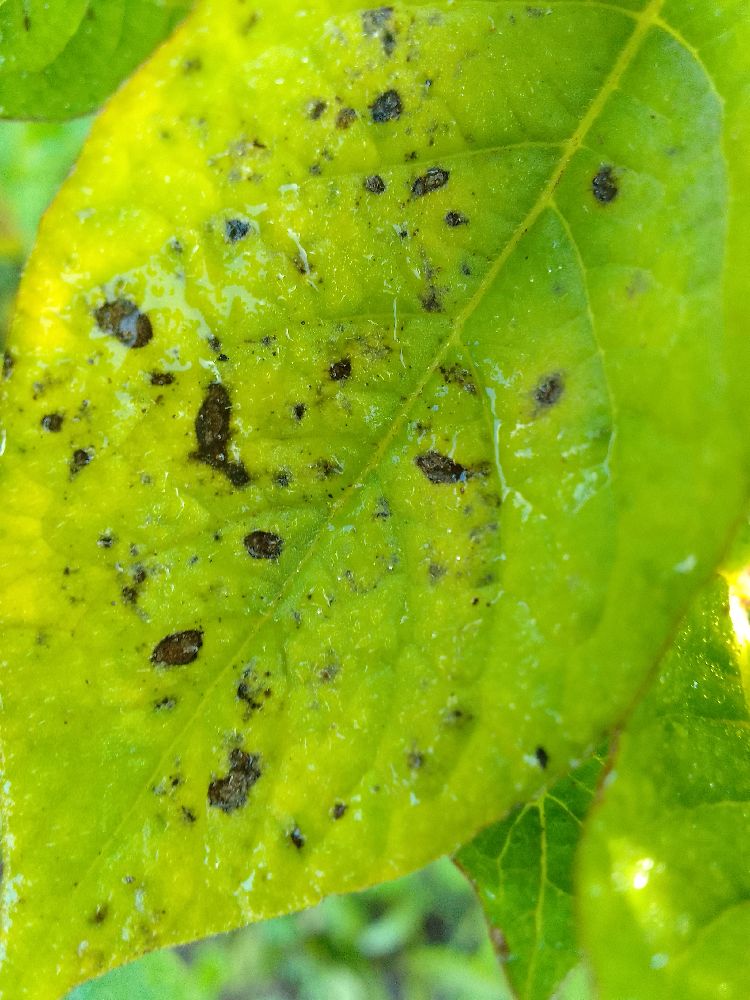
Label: Early blight